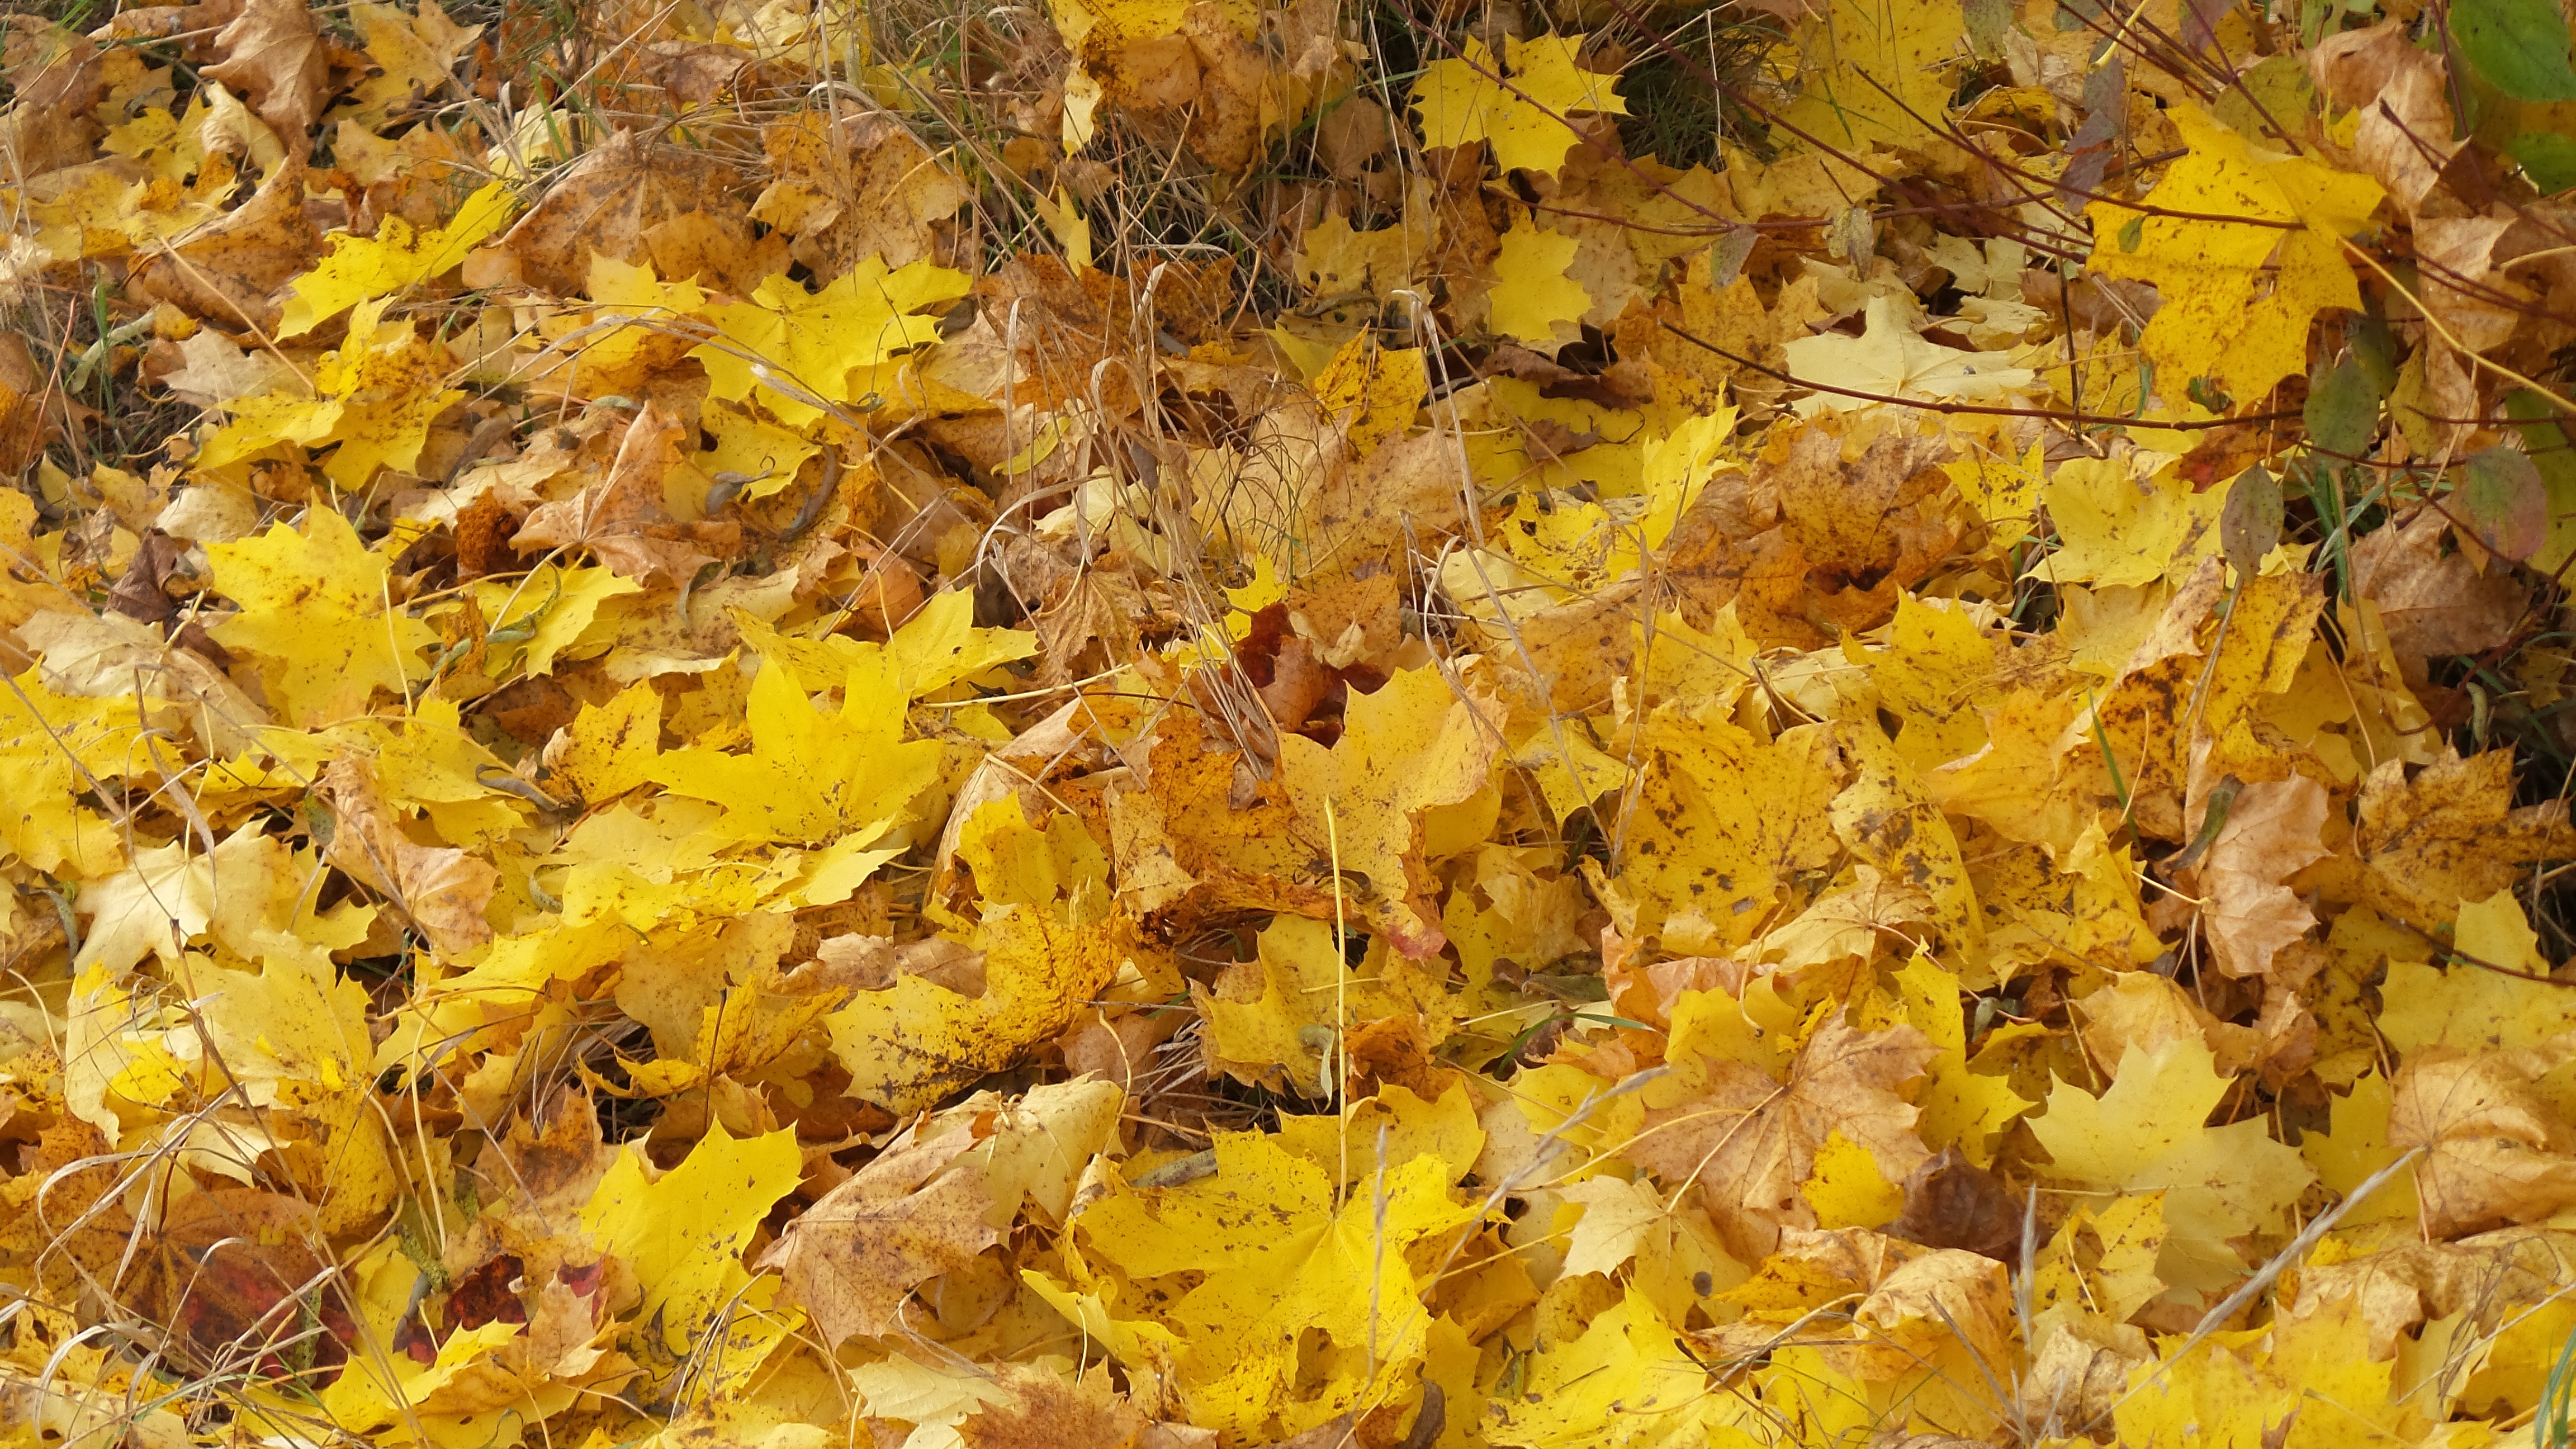
tree, branch, plant, leaf, color, autumn, yellow, season, maple tree, maple leaf, forest floor, leaves, bright, deciduous, maple leaves, fall color, fall foliage, golden autumn, flowering plant, maidenhair tree, woody plant, land plant